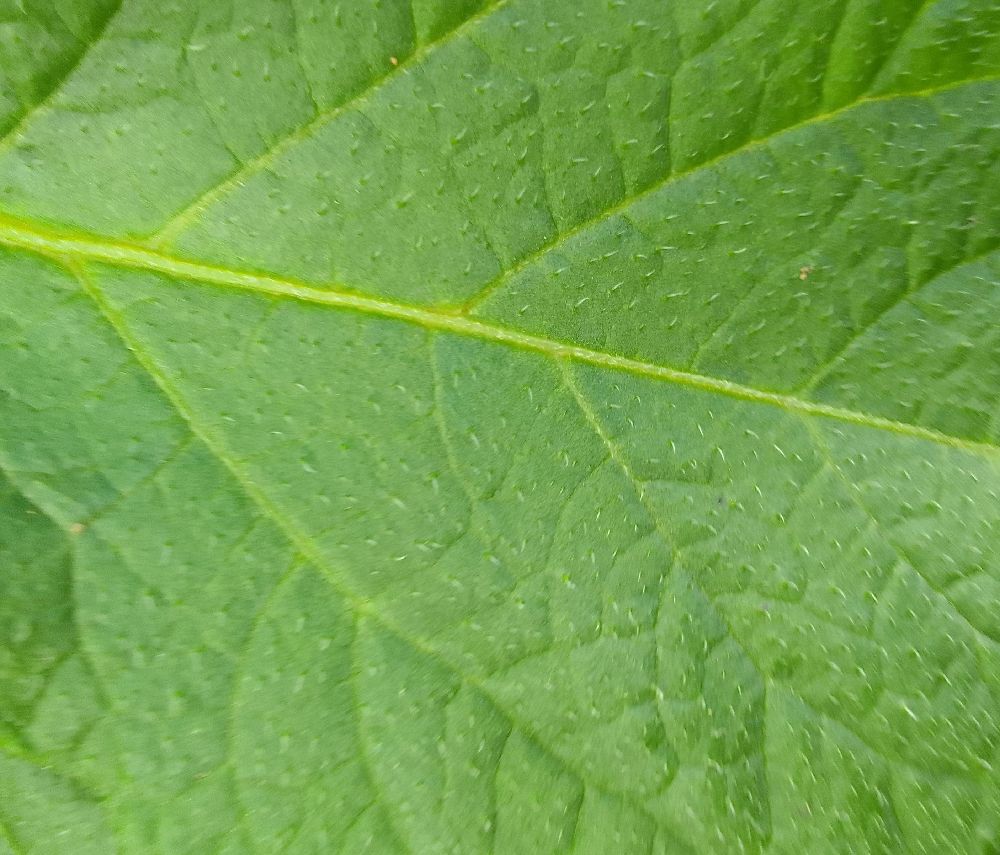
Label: Healthy